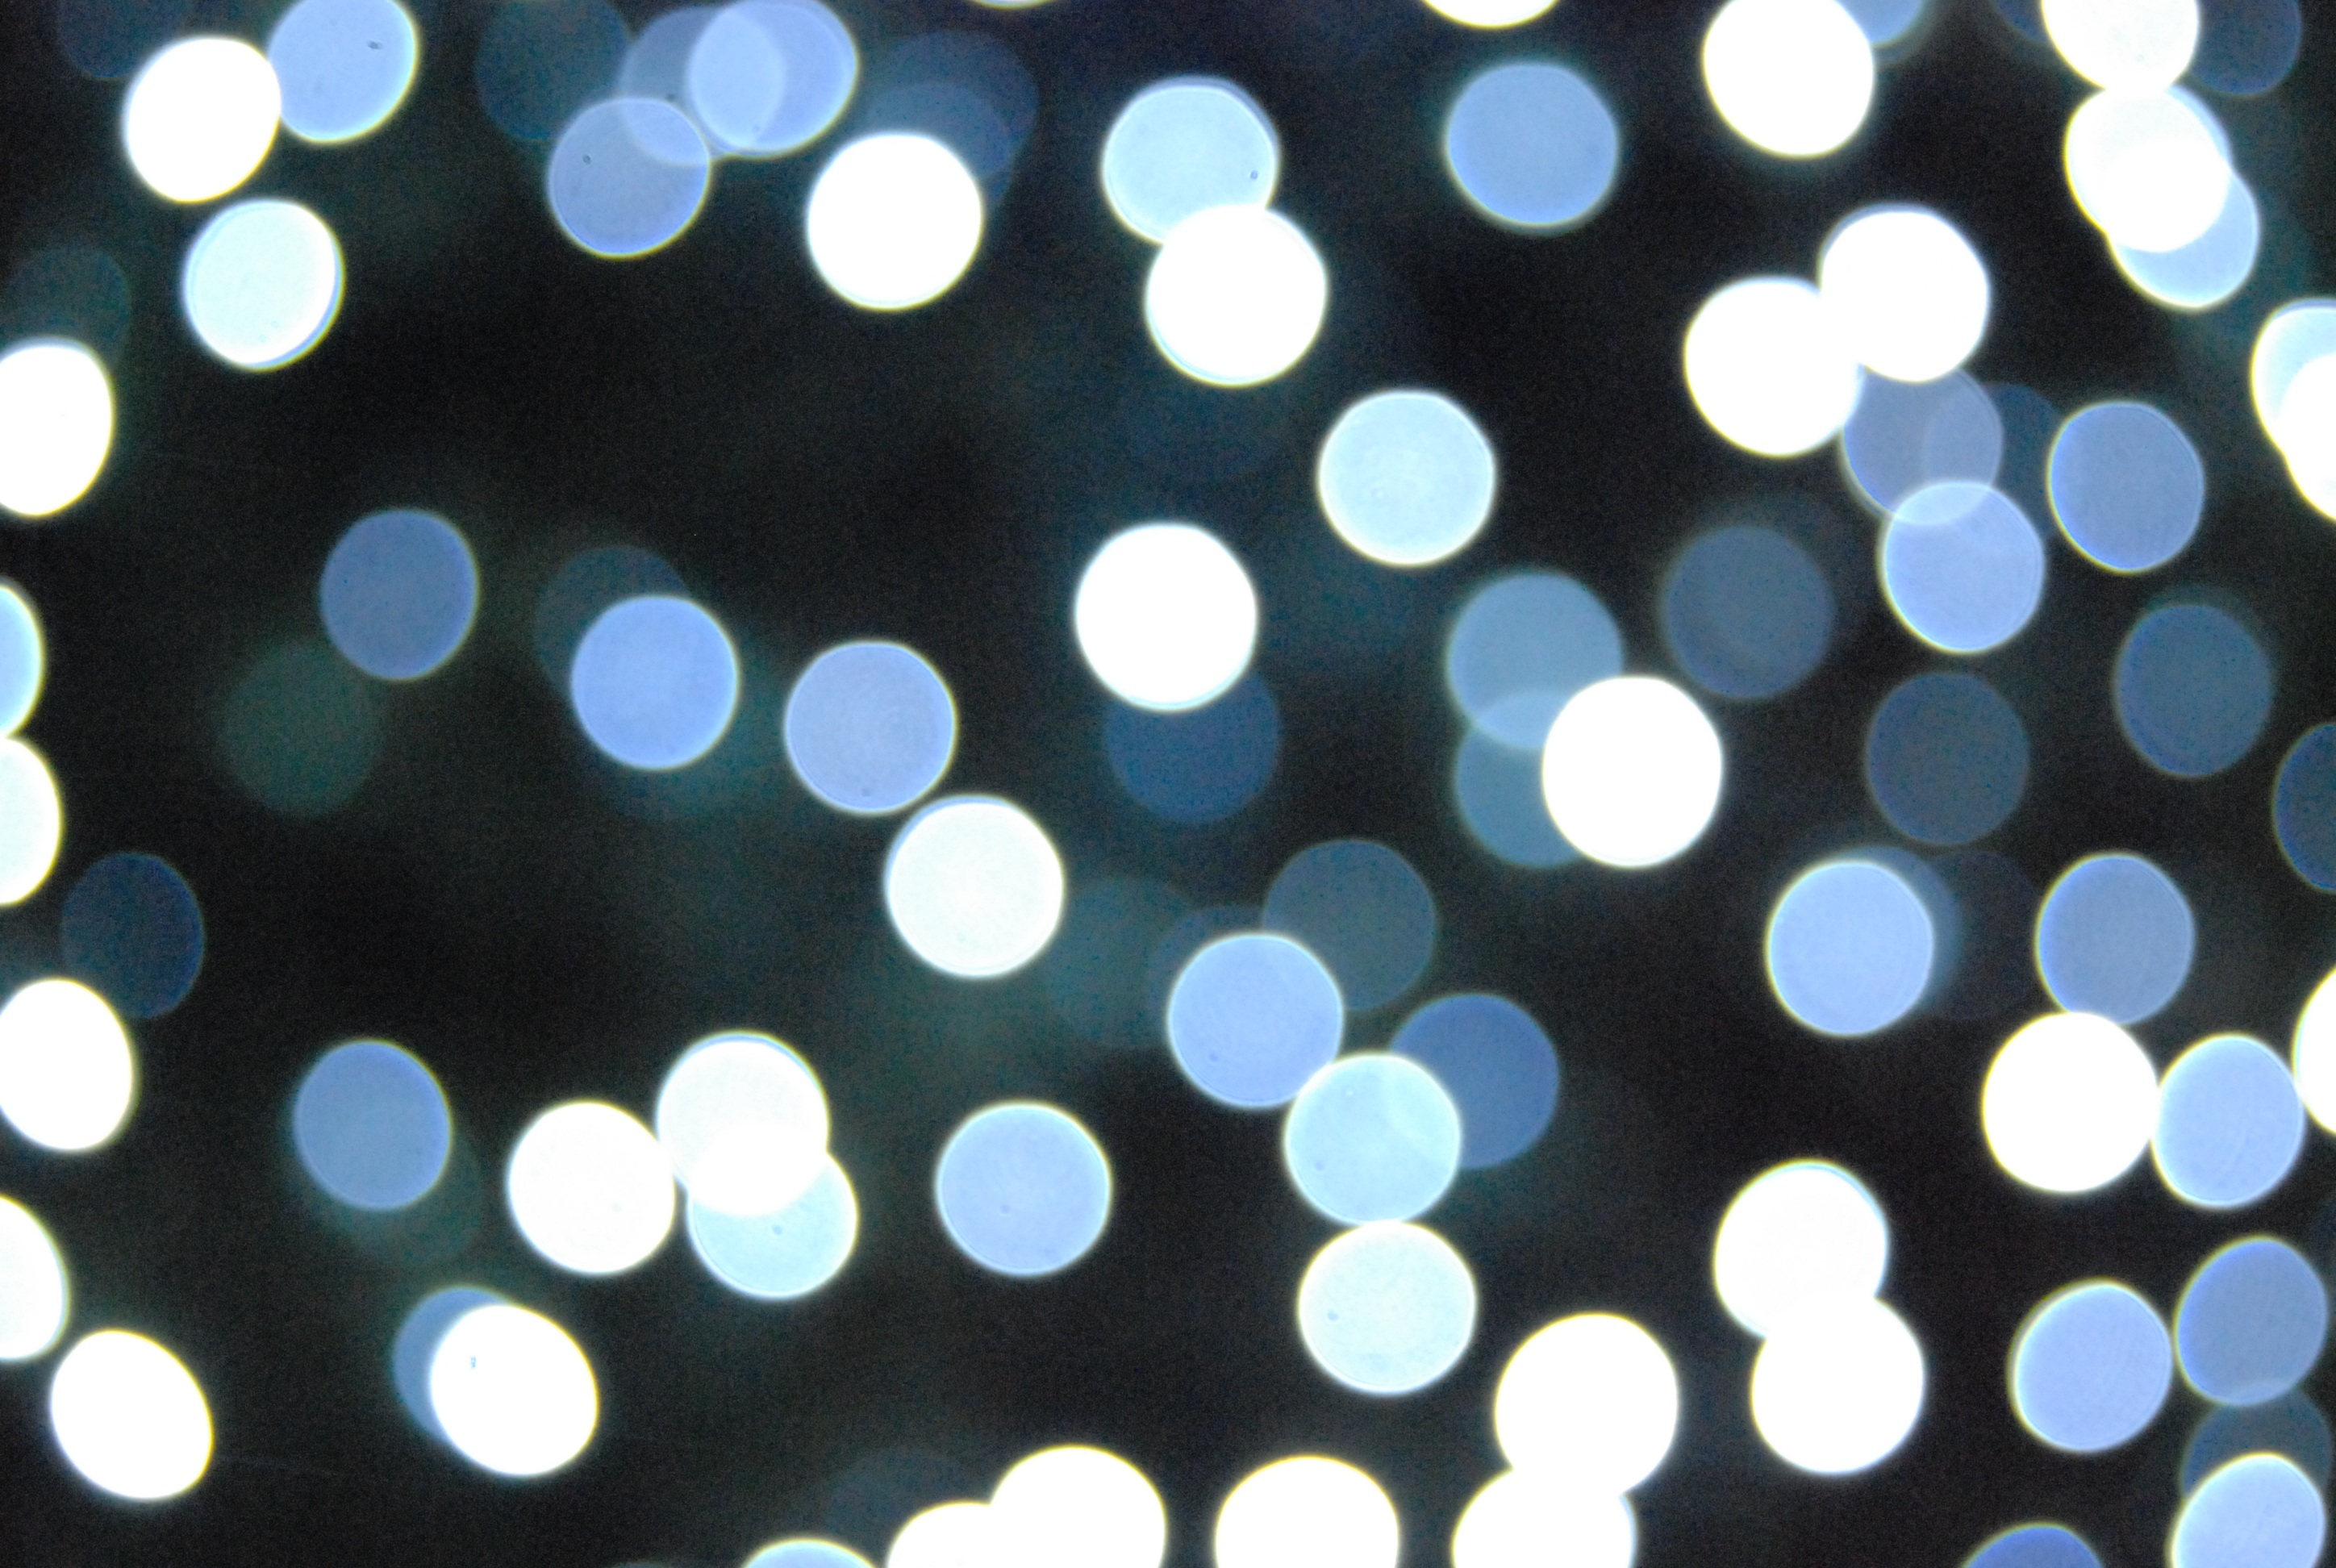
light, white, night, number, pattern, line, green, reflection, lens, color, overcast, blue, black, circle, design, shape, depth of field